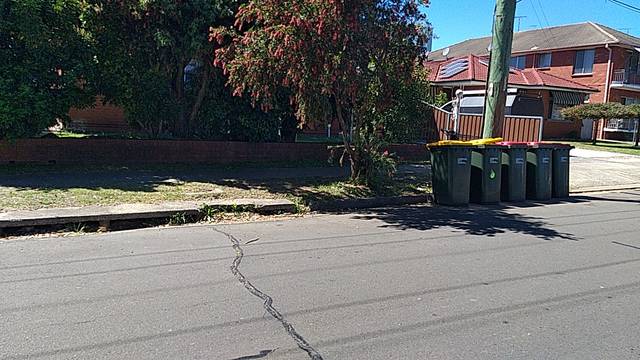
Region: Australia
Coordinates: -33.92, 150.918